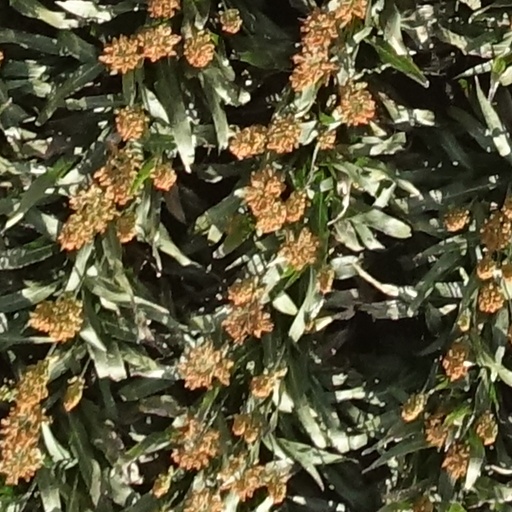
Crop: sorghum